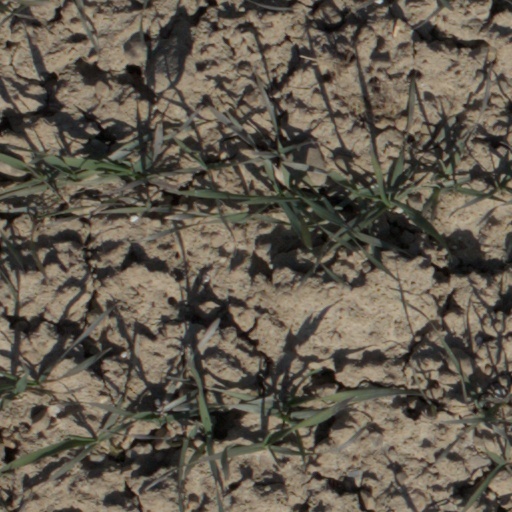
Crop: wheat